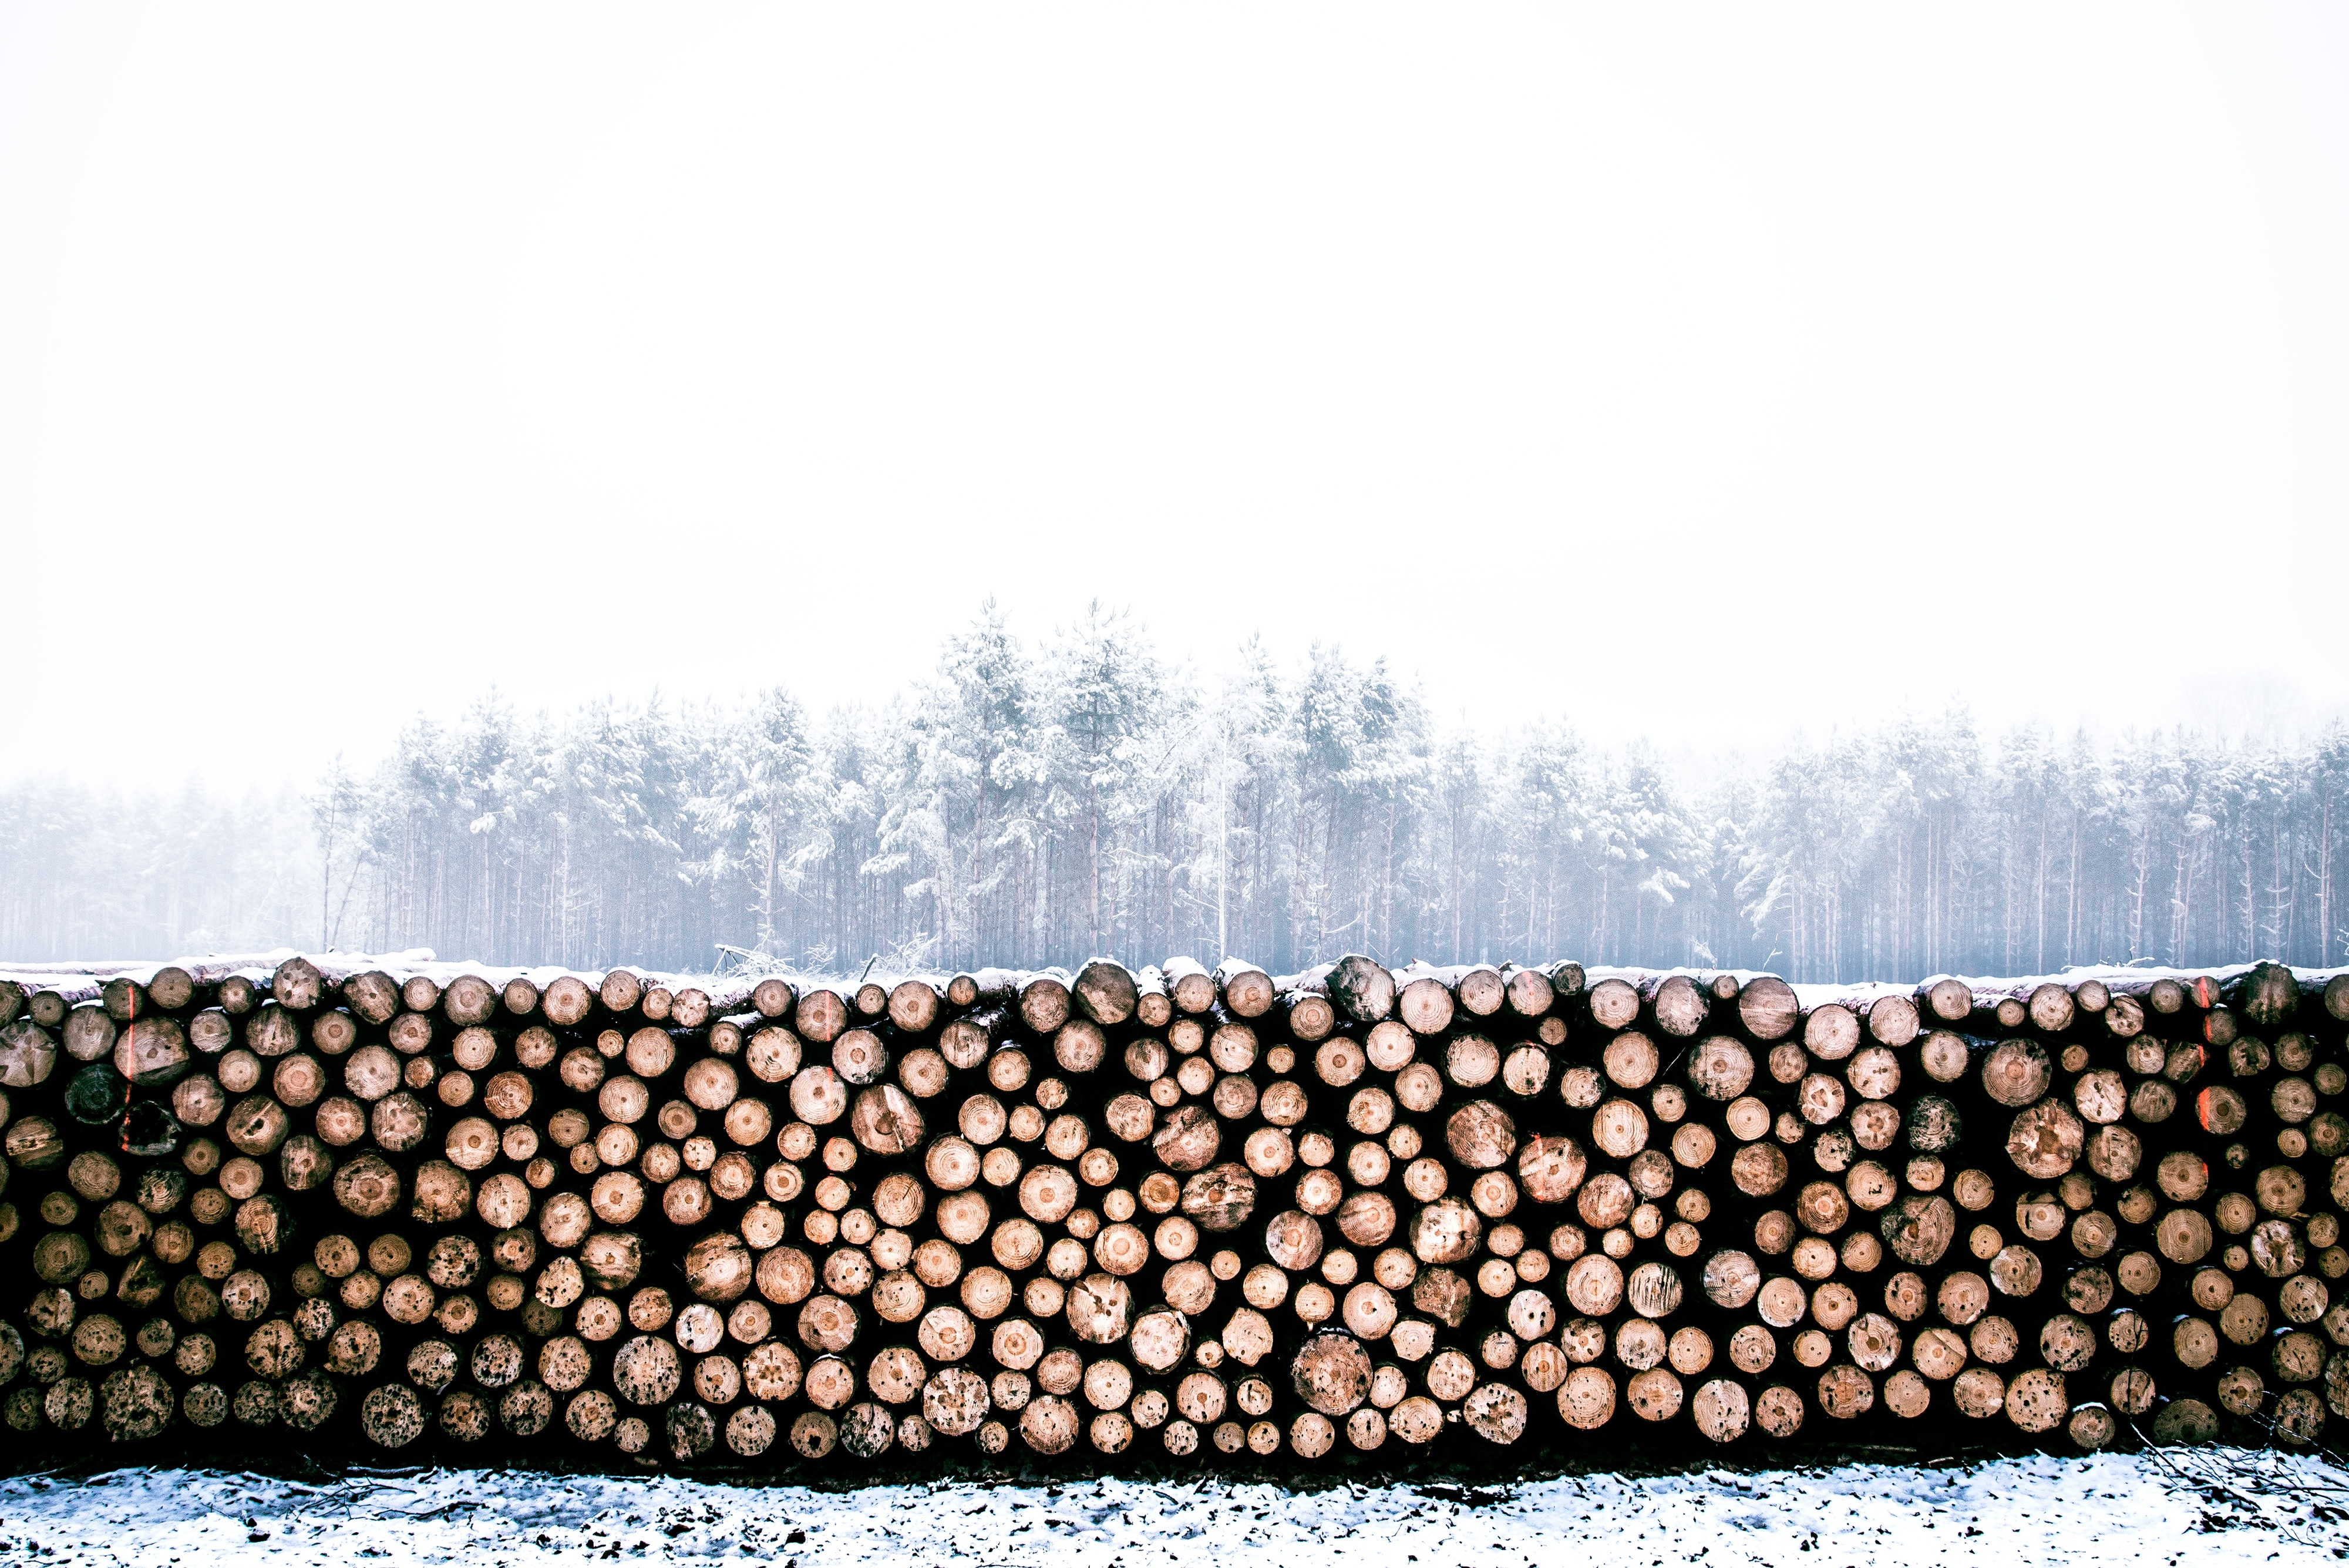
tree, outdoor, snow, cold, winter, wood, trunk, pile, log, pattern, industry, stack, lumber, forestry, timber, freezing, woodpile